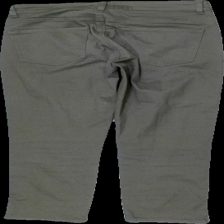
View: back
Type: Trousers
Category: Ladies
Brand: Rosebud
Colors: Green
Material: 100% bomull
Cut: Regular
Size: 34
Season: All
Stains: Minor
Damage: smuts fläck
Damage location: middle right
Price range: <50
Recommended usage: Reuse
Description: gröna jeans med kragkedjor